Burt Bacharach

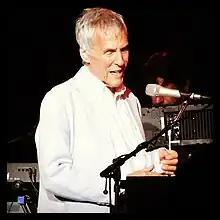
Bacharach performing in 2013

Bacharach's visibility increased in the second half of the 1990s due to his appearances as himself in the "Austin Powers" films, a U.S. box set release of his music and a new songwriting partnership that produced a Grammy-winning album. Bacharach formed his songwriting partnership with Elvis Costello initially to write one song, "God Give Me Strength", for the 1996 film "Grace of My Heart". The film told the story of a fictional 1960s female Brill Building songwriter and was inspired by songwriters like Carole King and Bacharach.